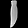
Label: Dress